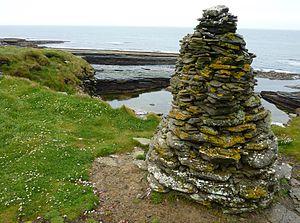
Le broch de Crosskirk est un site fortifié situé dans le village de Crosskirk, région de Caithness, en Écosse. Le broch est construit vers 200 av. J.-C., au cours de l'âge du fer britannique.